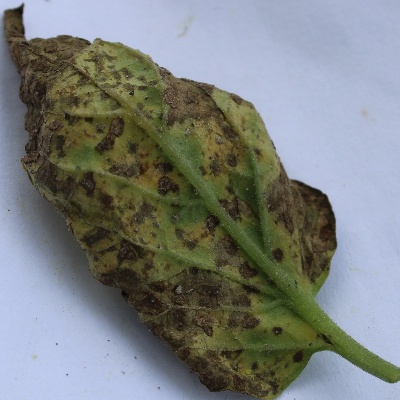
Crop: Tomato
Condition: leaf blight